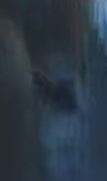
Face region: eyes (orbital_tightening_and_eye_area)
Pain indicator: obviously_present